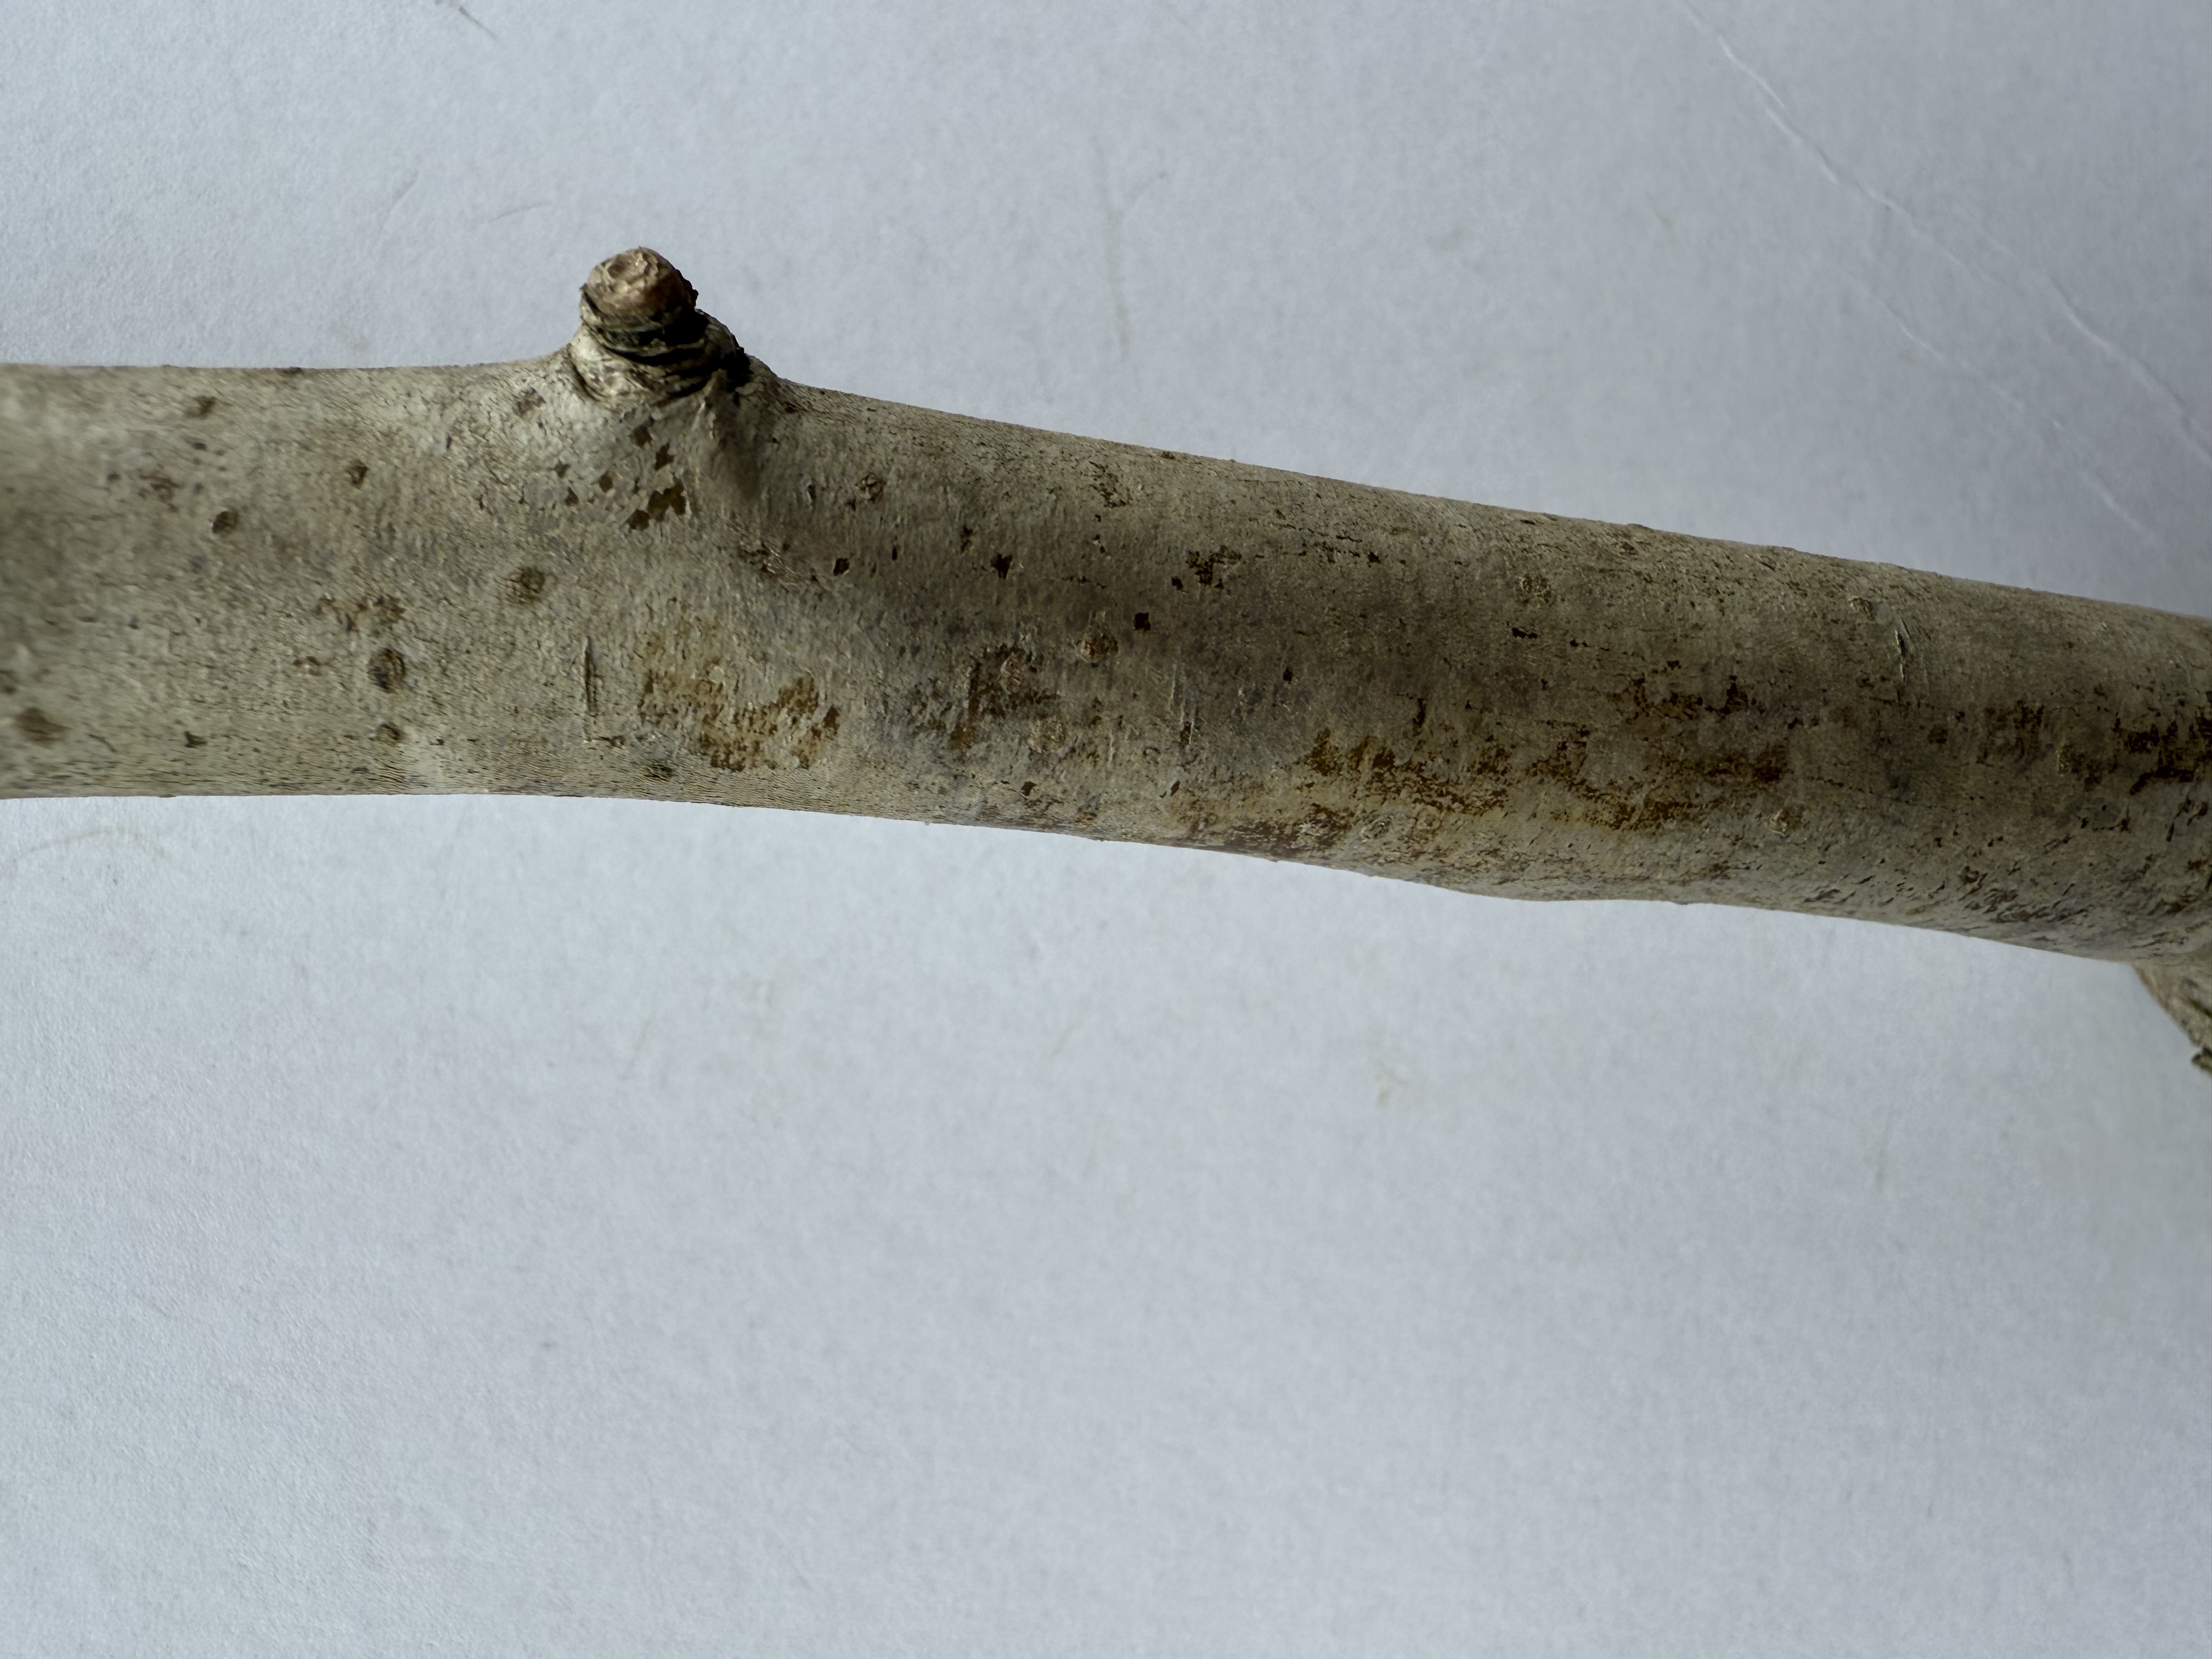
Variety: Santa Maria Pear